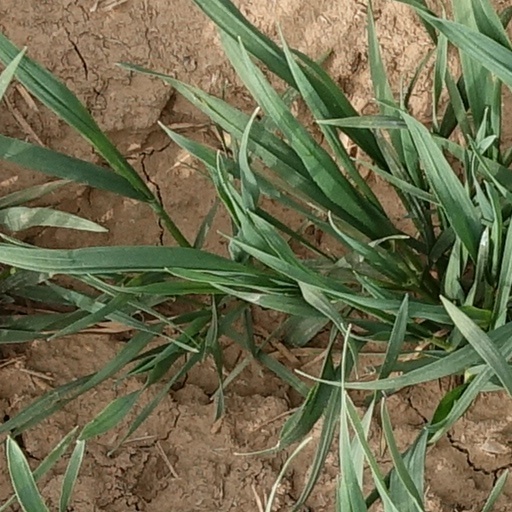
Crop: wheat